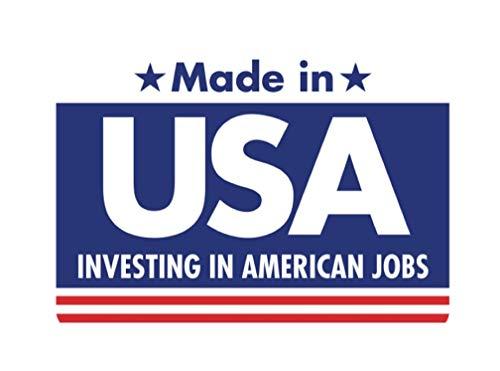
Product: Rubie's Costume Star Trek Into Darkness Spock Shirt With Emblem
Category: Clothing, Shoes & Jewelry | Costumes & Accessories | Men | Costumes & Cosplay Apparel | Costumes
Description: As worn by commander Spock in the movie Star Trek, Into Darkness.
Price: $53.00